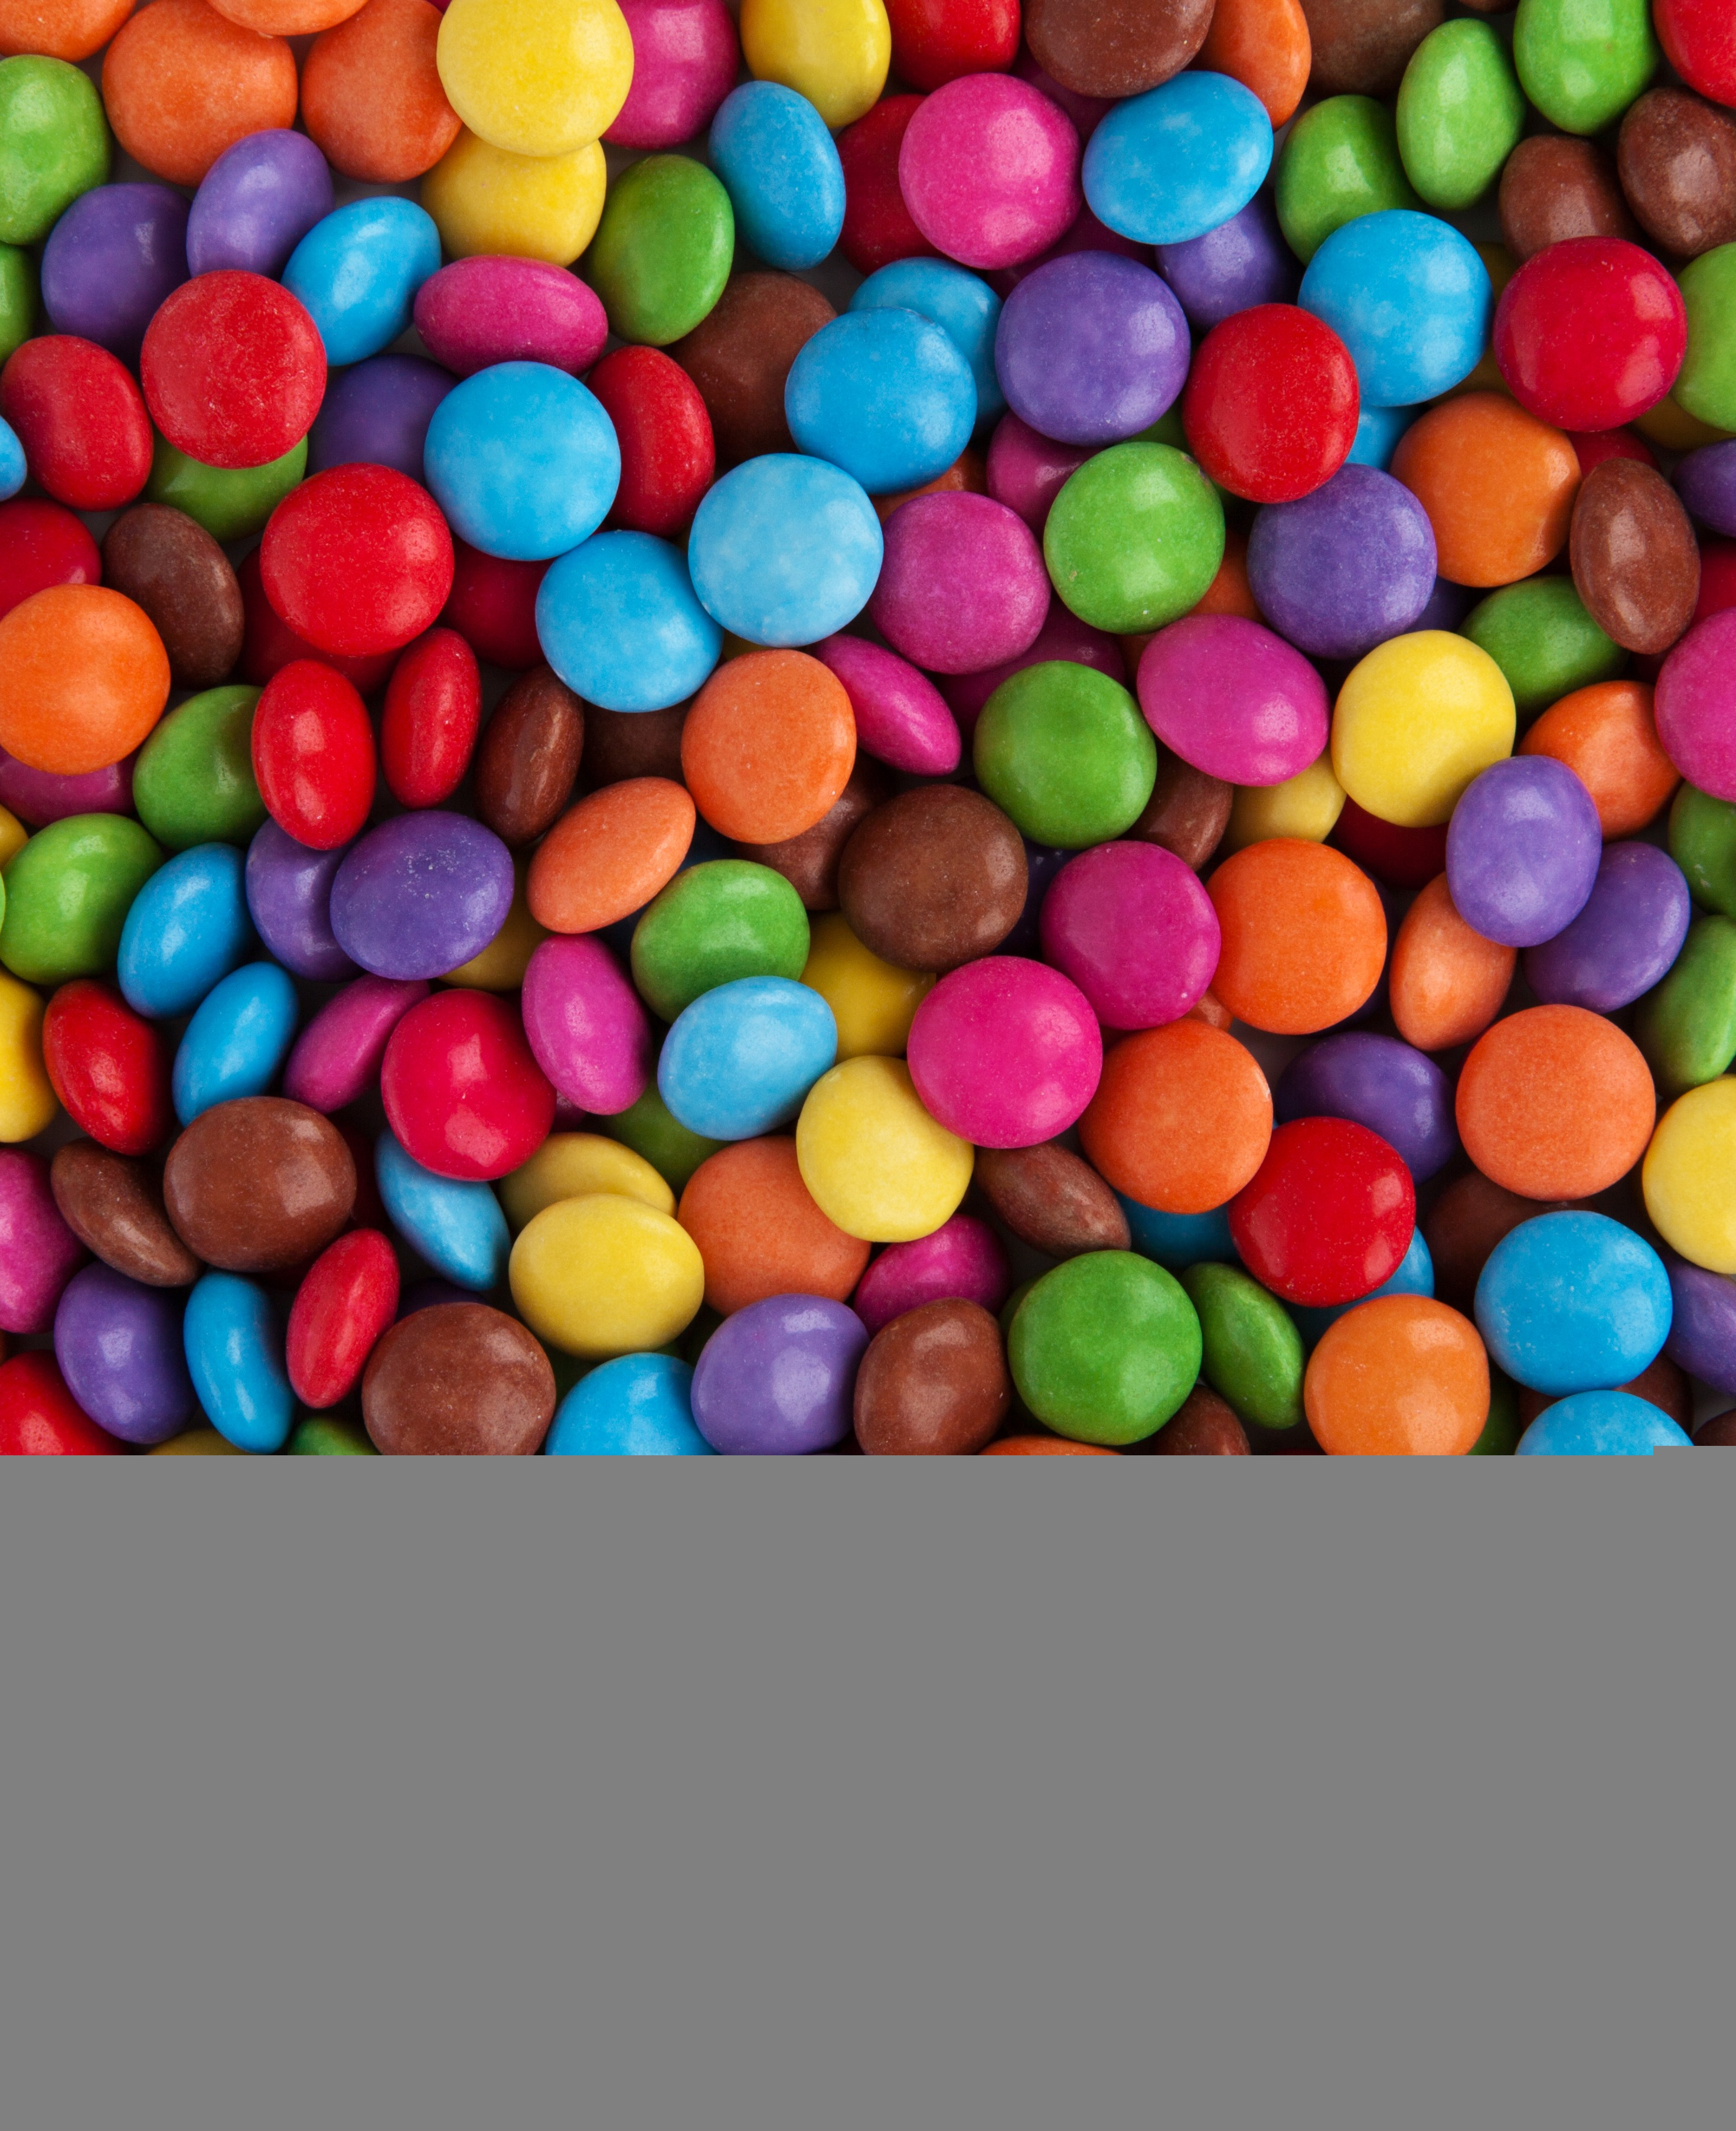
group, sweet, texture, pile, pattern, food, color, colorful, chocolate, dessert, button, background, sugar, multicolored, candy, treat, smarties, sprinkles, confectionery, variation, coated